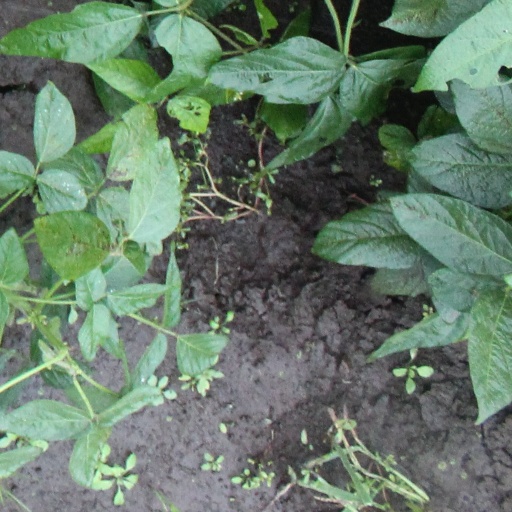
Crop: soybean